Château de Ramstein, Moselle

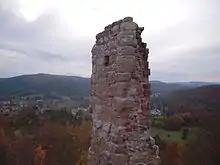
The ruined Château de Ramstein overlooking the village

The Château de Ramstein is a ruined castle in the "commune" of Baerenthal, in the Moselle "département" of France.